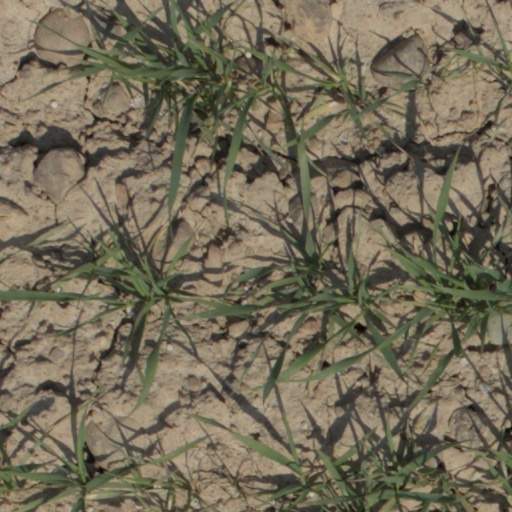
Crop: wheat